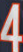
Number: 4